Taksin

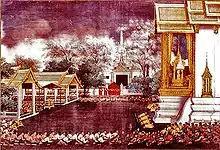
Taksin's coronation as King of Siam at Thonburi Palace, 28 December 1767

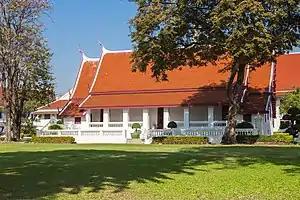
Phra Racha Wang Derm (Thonburi Palace), the former royal palace of Taksin, now used as the Royal Thai Navy's HQ, view from Phra Prang of Wat Arun, Thonburi, Bangkok.

On 28 December 1767, Taksin was crowned King of Siam at Thonburi Palace in Thonburi ("Krung Thonburi Sri Maha Samut"), the new capital of Siam, yet had Siam official documents still used the official name of "Krung Pra Maha Nakhon Sri Ayutthaya". He assumed the official name of "Borommaracha IV" and "Phra Sri Sanphet X", but is known to Thai history as King Taksin, a combination of his popular name, "Phraya Tak", and his first name, "Sin", or the King of Thonburi. At the time of his coronation, he was only 34 years of age. W. A. R. Wood (1924) observed that Taksin's father was Chinese or partly Chinese, and his mother Siamese, and he said, "He believed that even the forces of nature were under his control when he was destined to succeeded, and this faith led him to attempt and achieve tasks which to another man would seem impossible. Like Napoleon III, he was a man of destiny." The king elected not return to Ayutthaya but instead to make his capital at Thonburi, which being only 20 kilometers from the sea, was much better suited to seaborne commerce. He never really had time to build it into a great city, as he was occupied with suppression of internal and external enemies, as well as territorial expansion throughout his reign.